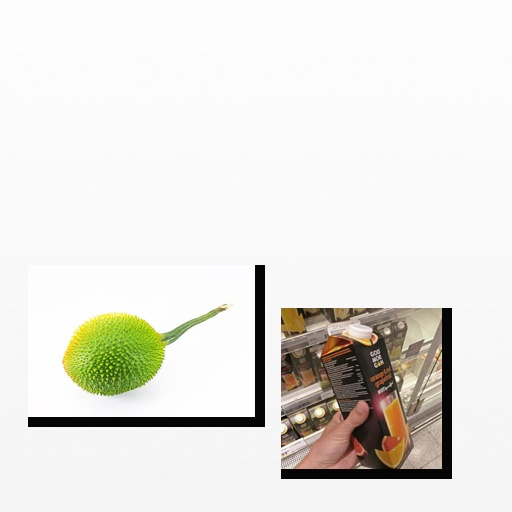
Food items: grapefruit_juice, spiny_gourd